Jocelyn (1933 film)

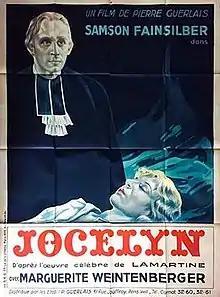

Jocelyn is a 1933 French historical drama film directed by Pierre Guerlais and starring Samson Fainsilber, Marguerite Weintenberger and Octave Berthier. It was remade in 1952. It is based on the 1836 novel of the same title by Alphonse de Lamartine set during the French Revolution.